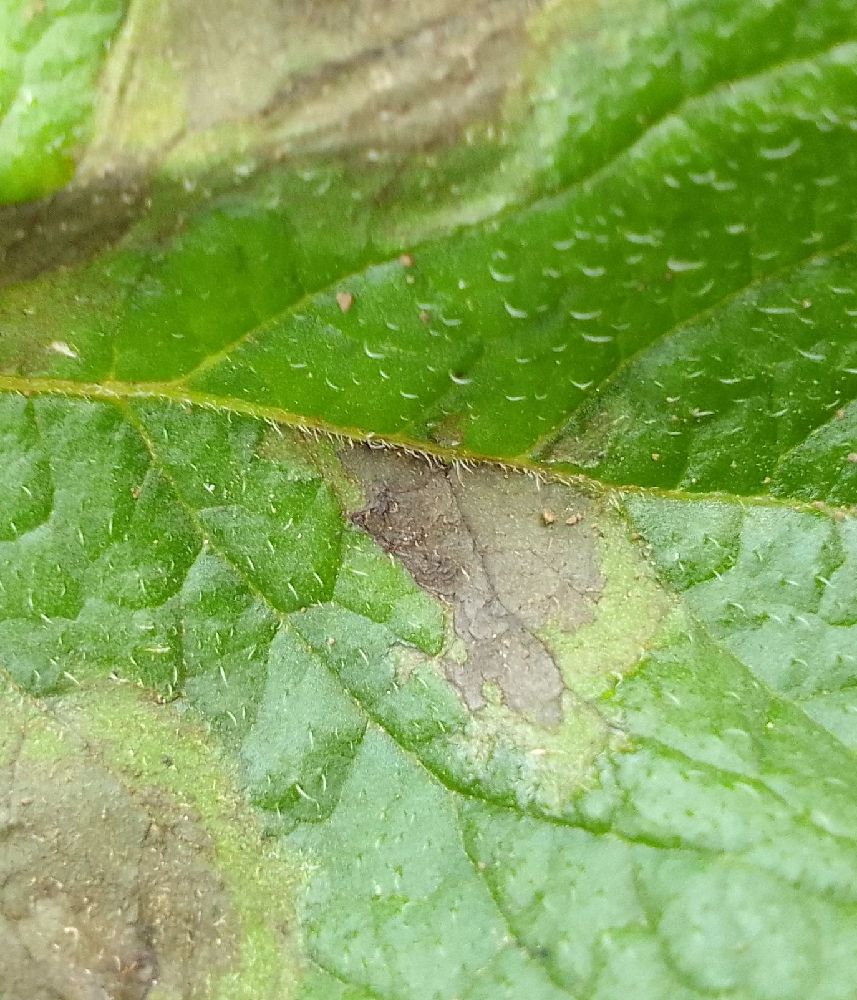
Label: Late blight